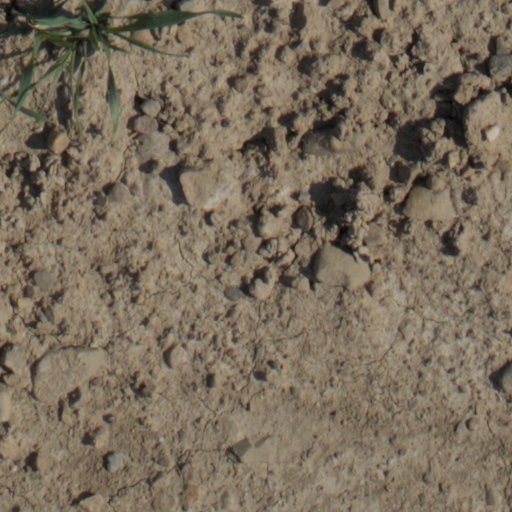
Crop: wheat